Jonathan Bowden

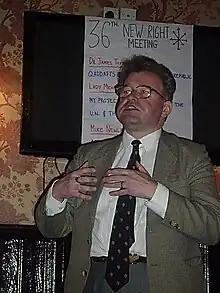
Bowden speaking in December 2011. The topic was Yukio Mishima.

Jonathan David Anthony Bowden (12 April 1962 – 29 March 2012) was an English political activist, orator, writer and artist. A member of the Conservative Party in the early 1990s, he later became involved in far-right organisations, including the British National Party (BNP). Bowden has been described as a "cult figure" amongst the far-right movement, even more than a decade after his death.